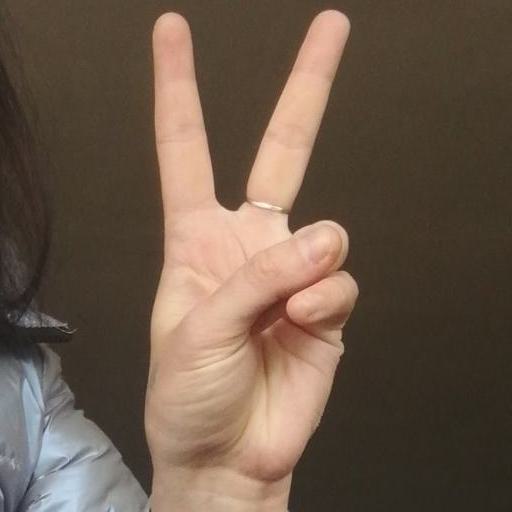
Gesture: peace